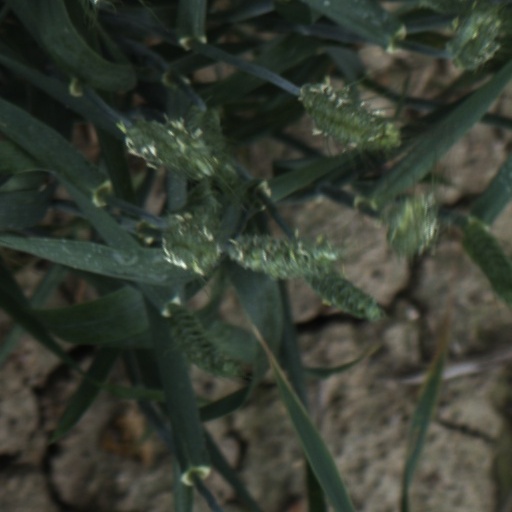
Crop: wheat